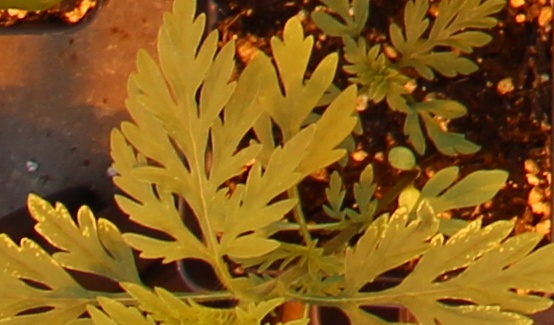
Label: Ragweed